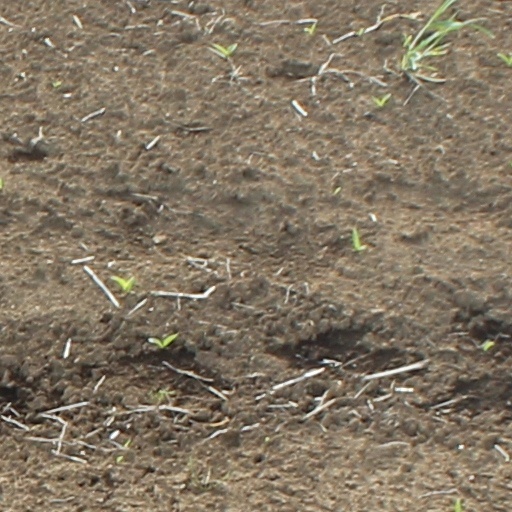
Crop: wheat